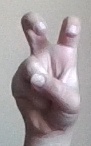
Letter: toot